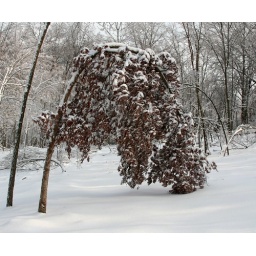
A young oak tree out in the goat pasture bent over from the weight of the ice.